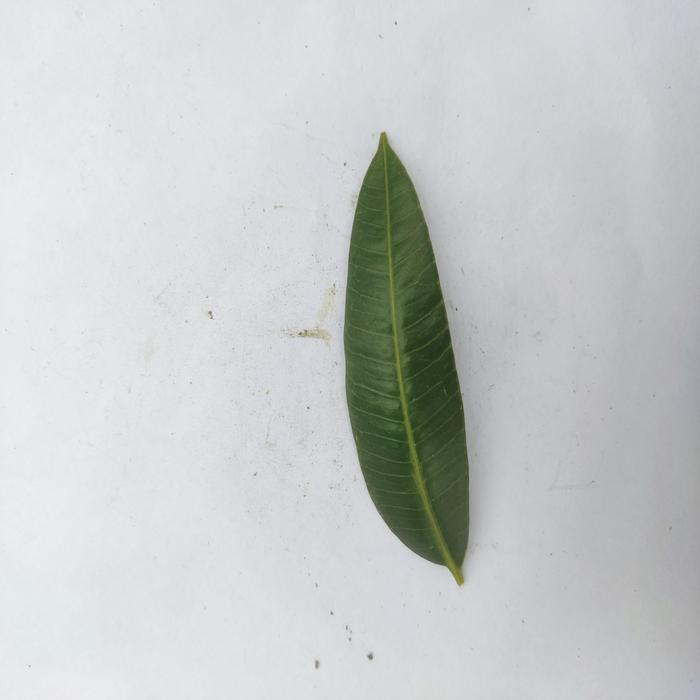
Crop: Hog Plum
Leaf condition: Heathy_Leaf